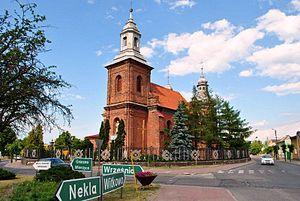
Czerniejewo est une ville polonaise du powiat de Gniezno de la voïvodie de Grande-Pologne dans le centre-ouest de la Pologne.